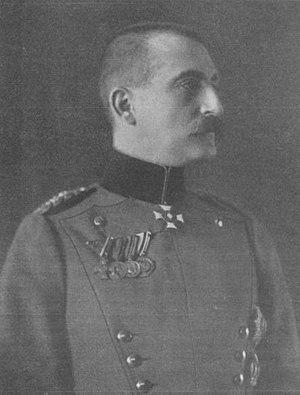
Le duc Ulrich de Wurtemberg, né le 13 juin 1877 à Gmunden, et mort le 13 juin 1944 au château d'Altshausen, troisième fils et dernier des cinq enfants du duc Philippe de Wurtemberg et de Marie-Thérèse d'Autriche, est un membre de la Maison de Wurtemberg.